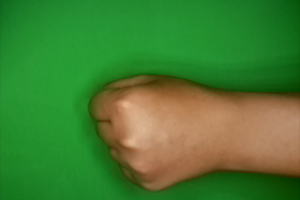
Label: rock